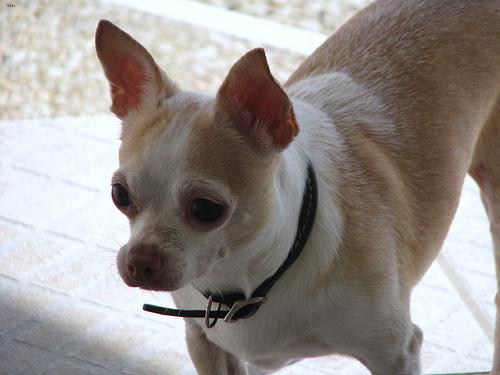
Breed: chihuahua